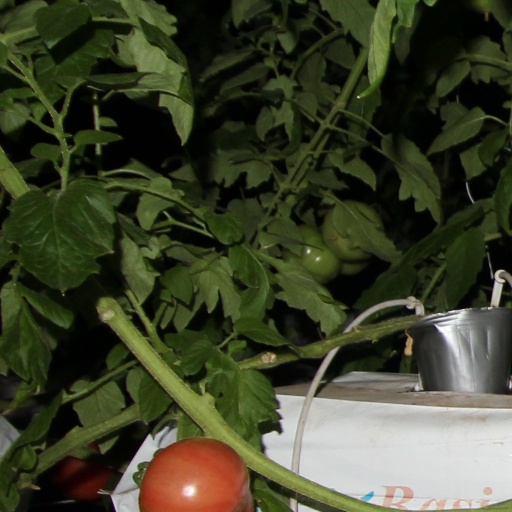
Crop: tomato